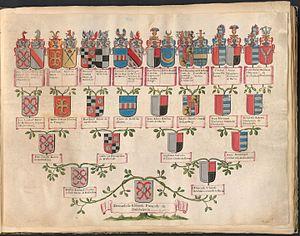
Numérisation du LV 251 (192) de la bmi Epinal
Les chanoinesses d'Épinal étaient des dames nobles formant le chapitre Saint-Goery, qui a succédé à une abbaye d'hommes, puis de femmes suivant la règle bénédictine.
Chanoinesse est le féminin de chanoine. C'est un titre porté par des dames :